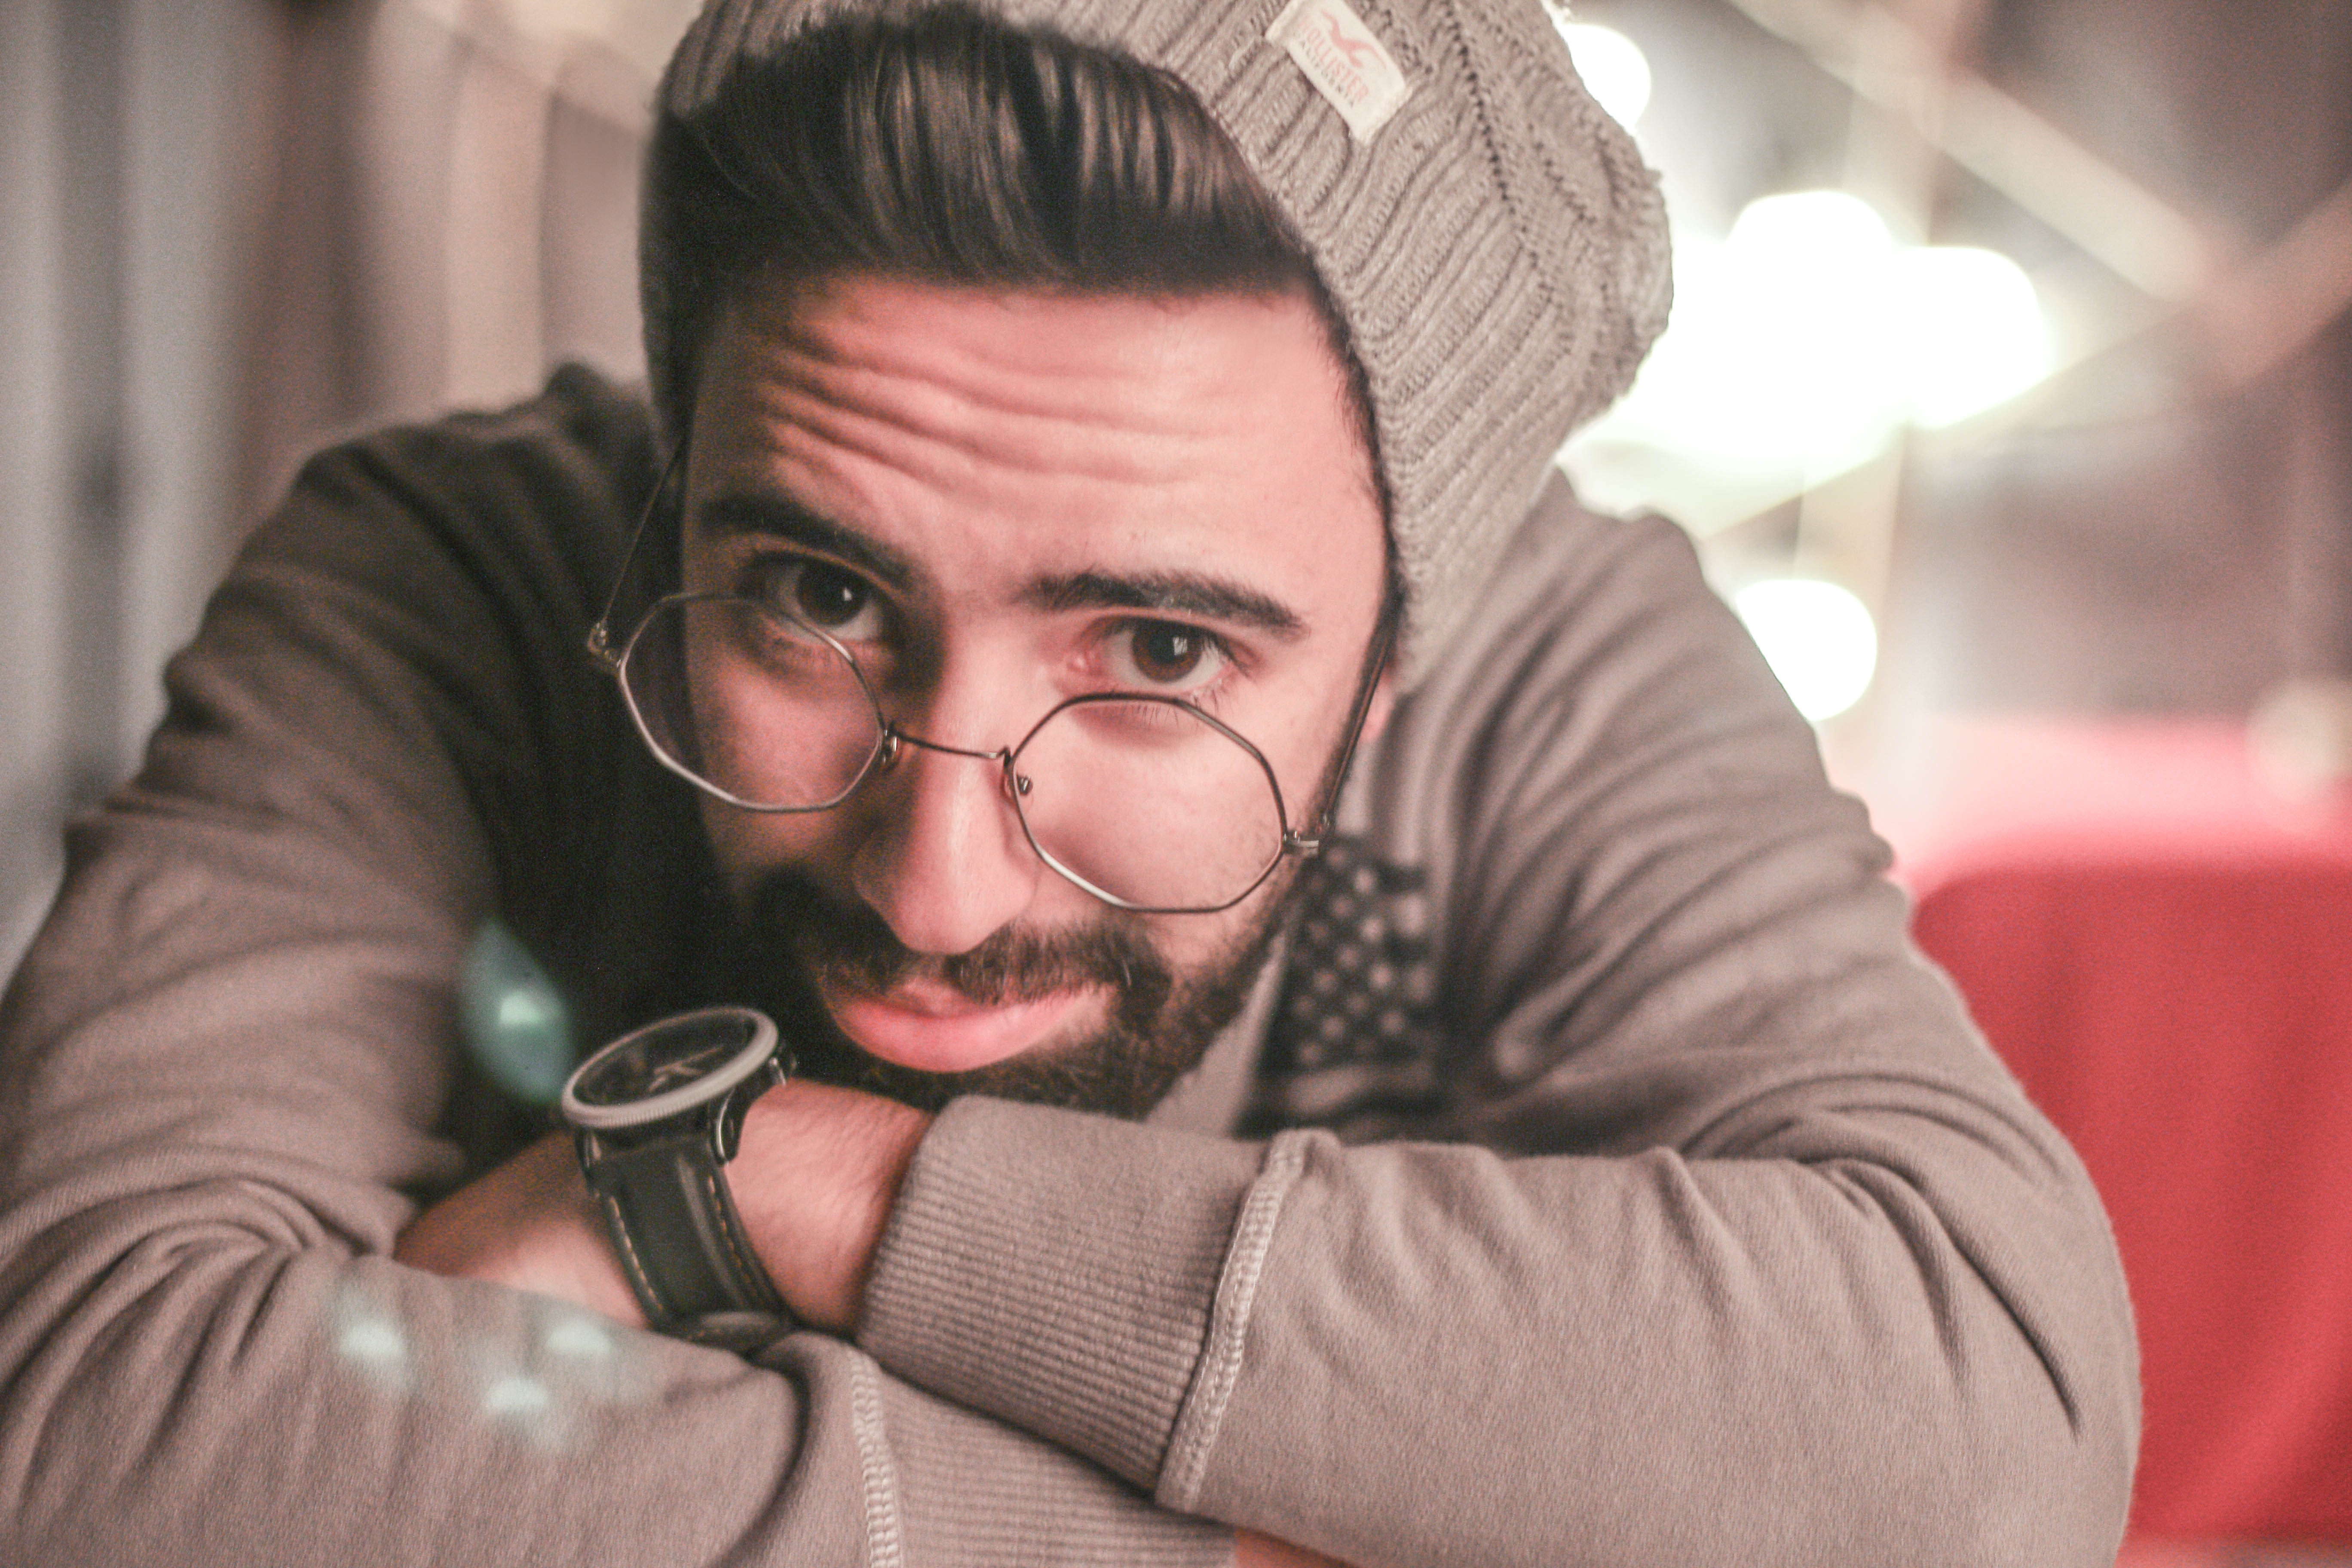
glasses, facial hair, vision care, eyewear, moustache, chin, eye, beard, cool, human, organ, human behavior, portrait, smile